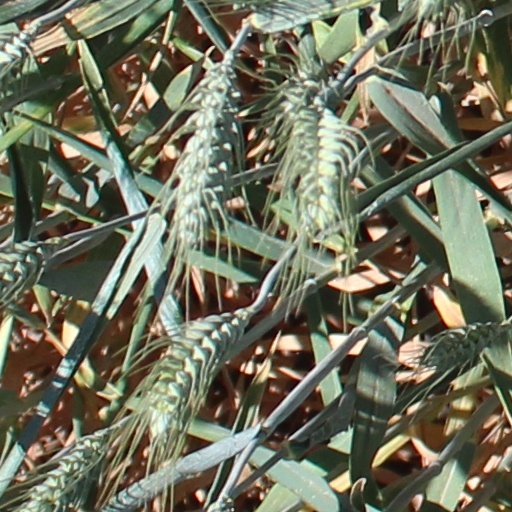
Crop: wheat